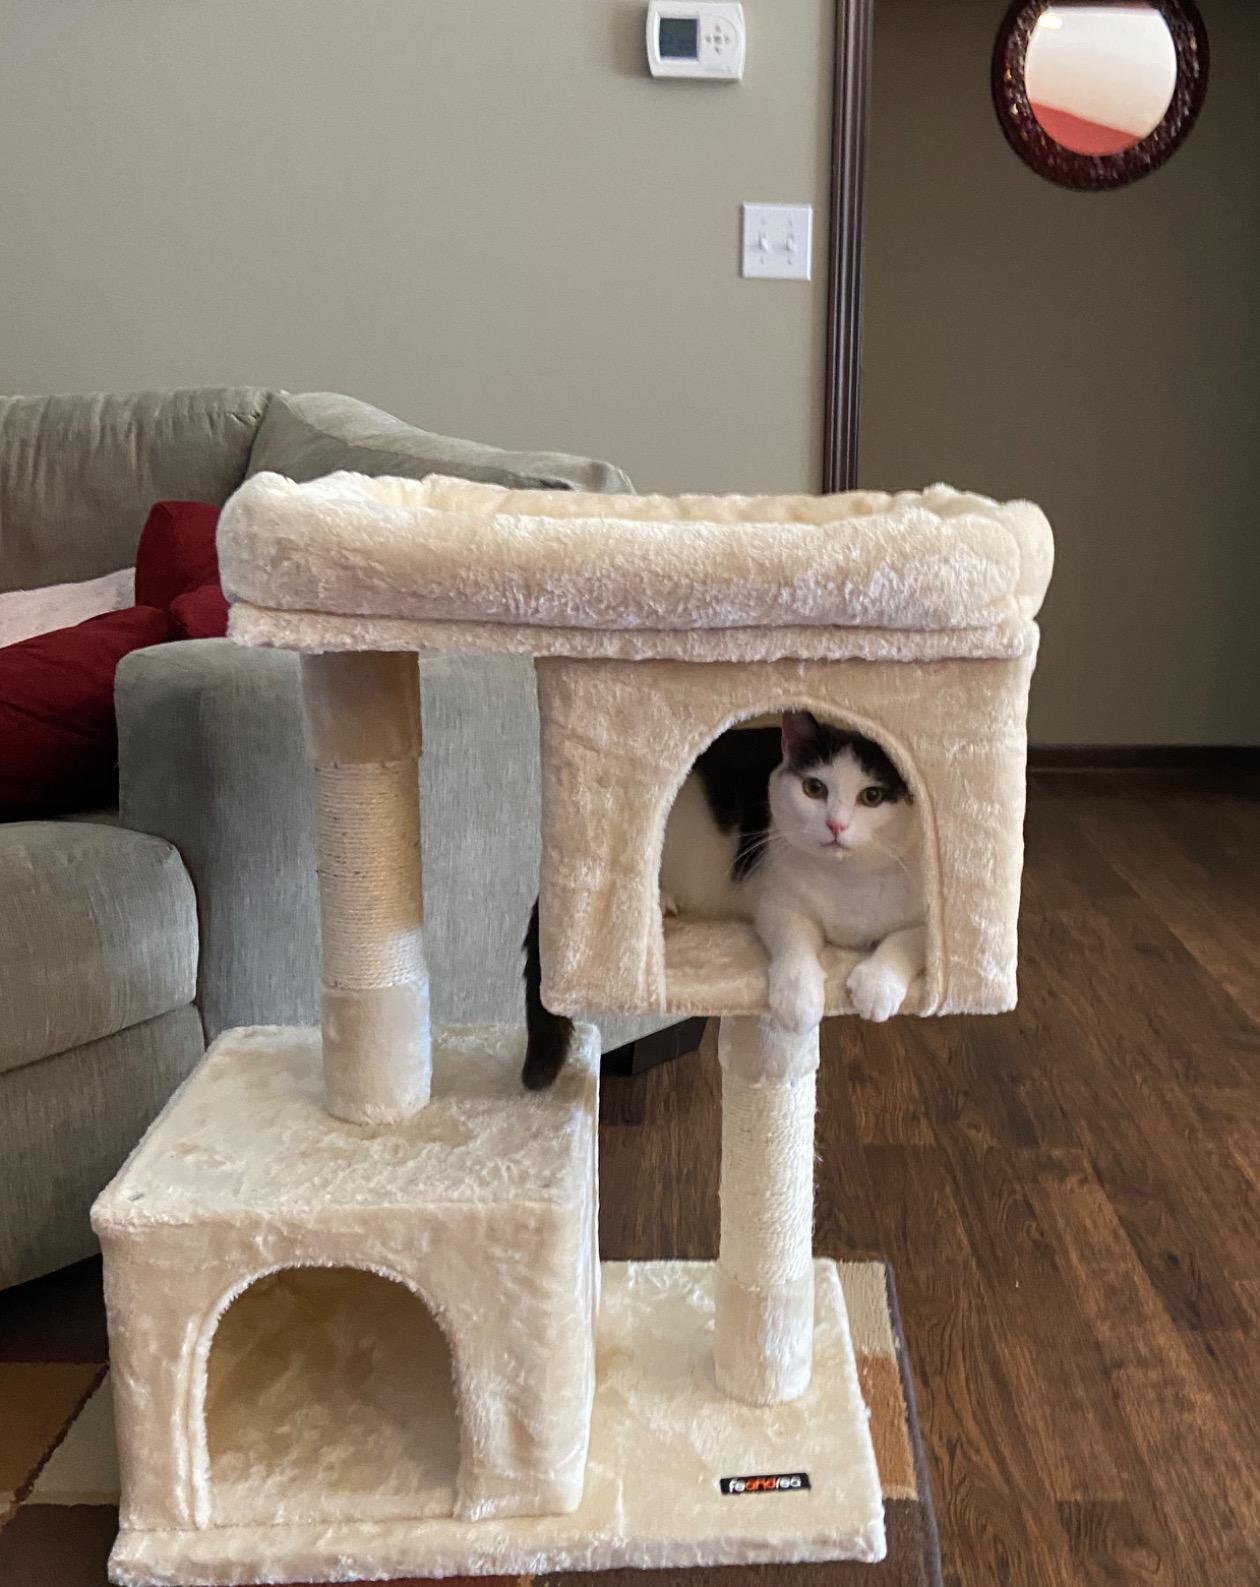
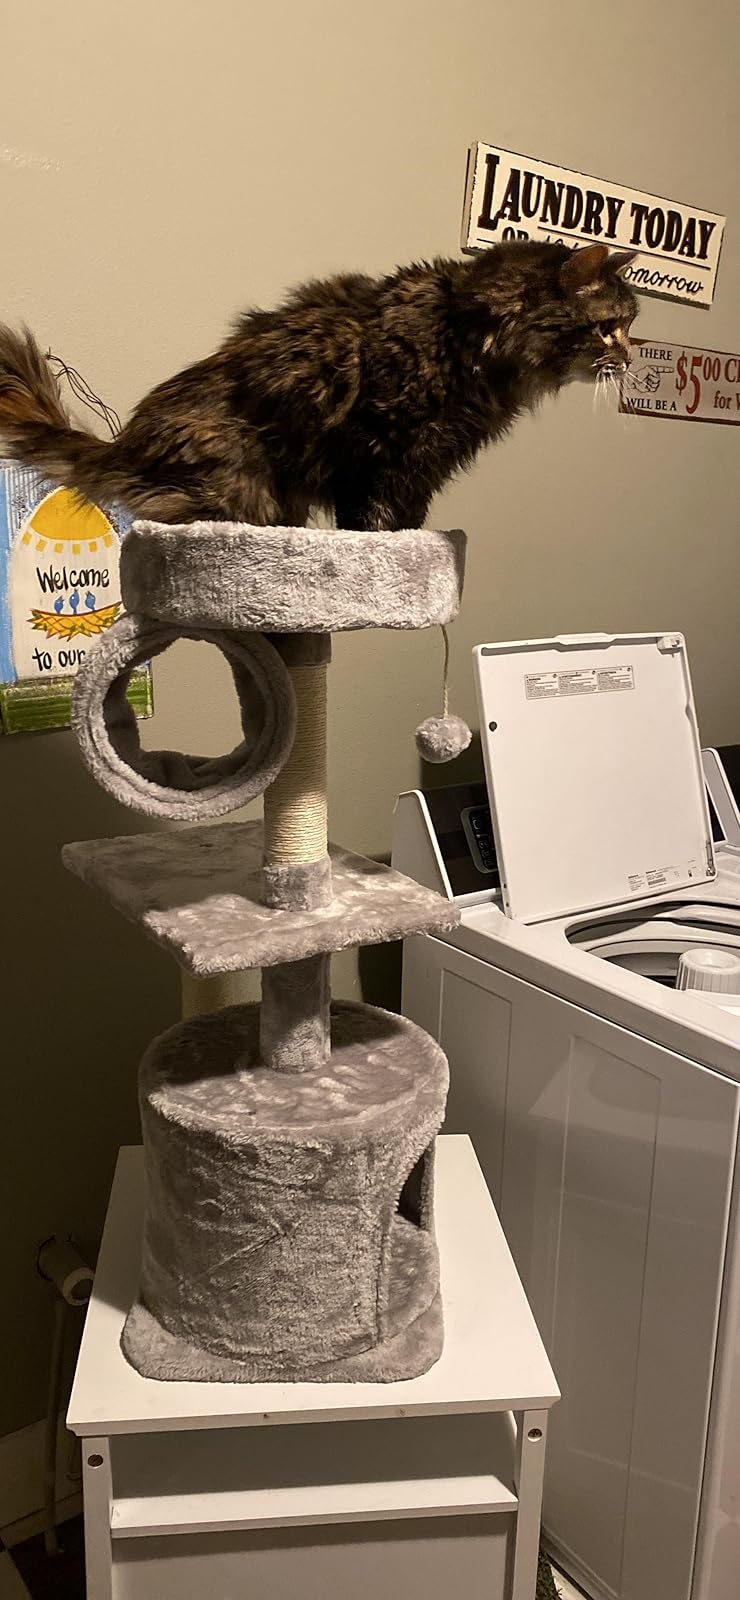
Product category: items_cat tree
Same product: no